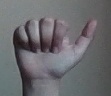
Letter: dhad